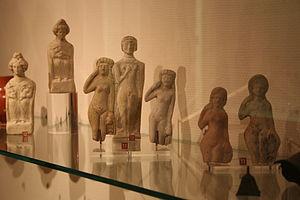
statuettes de Venus gallo-romaines
La Maison au grand péristyle ou de manière erronée Villa au grand péristyle, aussi appelée domus du bas de Vieux, est une domus gallo-romaine du site archéologique de Vieux-la-Romaine, l'antique Aregenua, située à environ 15 km au sud de Caen.
La grande mosaïque de Lillebonne est une mosaïque d’époque romaine, trouvée en 1870 à Lillebonne, ancienne Juliobona. Lors de sa découverte, elle mesurait 8,56 m sur 6,80 m. On estime qu'elle date de la fin du IIIᵉ ou du IVᵉ siècle apr. J.-C., même si la datation ne peut être précisée davantage.
Le musée de Normandie est un musée municipal de la ville de Caen dans le département du Calvados en région Normandie. Fondé en 1946, il est ouvert dans l'enceinte du château de Caen en 1963. Initialement consacré à l'ethnographie, le musée s'étend à l'archéologie, avec une salle ouverte en 1968, et des collections qui s'enrichissent avec les nombreuses fouilles archéologiques menées dans le département jusque dans les années 1980. Le musée des beaux-arts de Caen s'installe dans l'enceinte du château et ouvre en juin 1970.